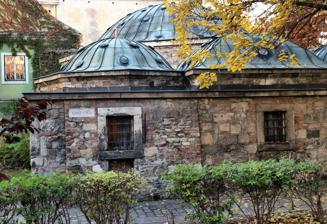
Building: Király Baths
Country: Hungary
Year built: 1572
Historic thermal bath in Hungary Király Baths building at Ganz Street Király Bath or Király fürdő ( Hungarian pronunciation: [ˈkiraːj ˈfyrdøː] ) was a thermal bath that was built in Hungary between 1566-1572, during the time of Ottoman rule . It was commissioned by Sokollu Mustafa Pasha who was the longest-serving governor general (1566-1578) of the Ottoman province of Budin and who built similar baths at Rudas , Rác and Veli bej which are also operational in Budapest. The bath and its neighborhood then became part of the consolidated city of Budapest . It retained many of the key elements of a Turkish bath , exemplified by its Turkish dome and octagonal pool. It is located at the corner of Fő utca and Ganz utca. Its address and entrance was Fő utca 82-84 while the exterior of the bath proper is on Ganz utca (domed stone structure). Components of thermal water included sodium, calcium, magnesium bicarbonate, sulphate-chloride and a significant amount of fluoride ion. The water temperature in the four different pools varied between 26 and 40 °C. The Király Baths have been closed since 15 March 2020. The place is supposedly undergoing renovation and is remaining closed until works are completed. Notes